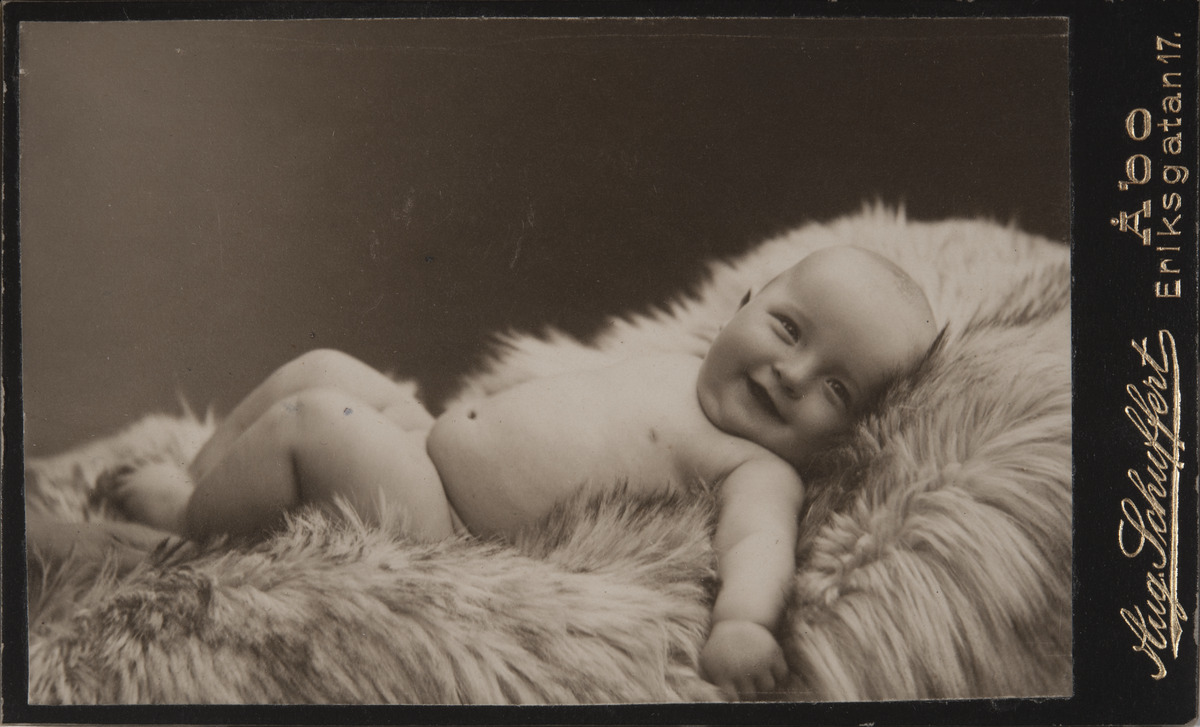
Hymyilevä vauva makaamassa taljalla
sisällön kuvaus: Hymyilevä vauva makaamassa taljalla. Ajalle tyypillinen vauvakuva. August Schuffertin valokuvaamo, Turku. Kuvapuolella teksti Aug. Schuffert Åbo Eriksgatan 17. mustavalkoinen
Kuvaaja: Schuffert, August, valokuvaaja
Ajankohta: kuvausaika 1900 - 1907
Aiheet: muotokuvat, vauvat, hymy, alastomuus